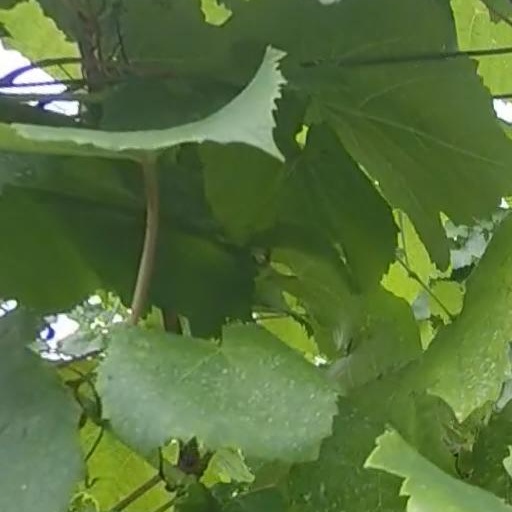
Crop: grape